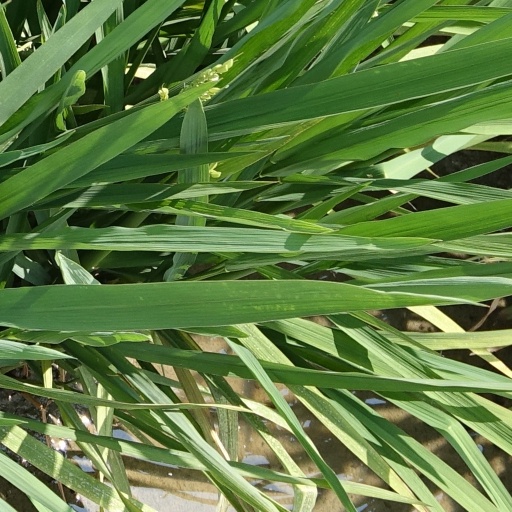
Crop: rice